Question: Please indicate a possible affordance area of bicycle that can be used for pedaling
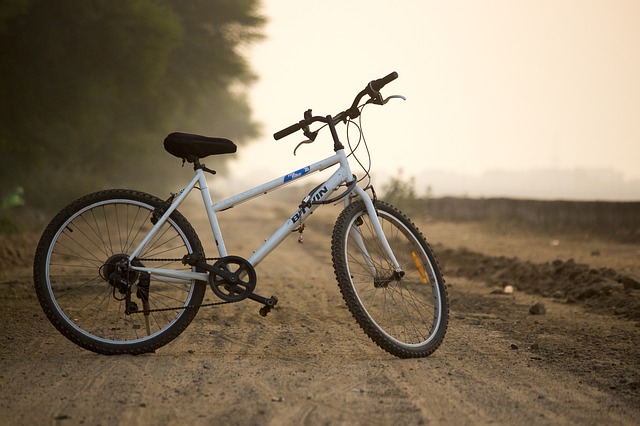
Answer: [256.5, 290, 282.5, 323]